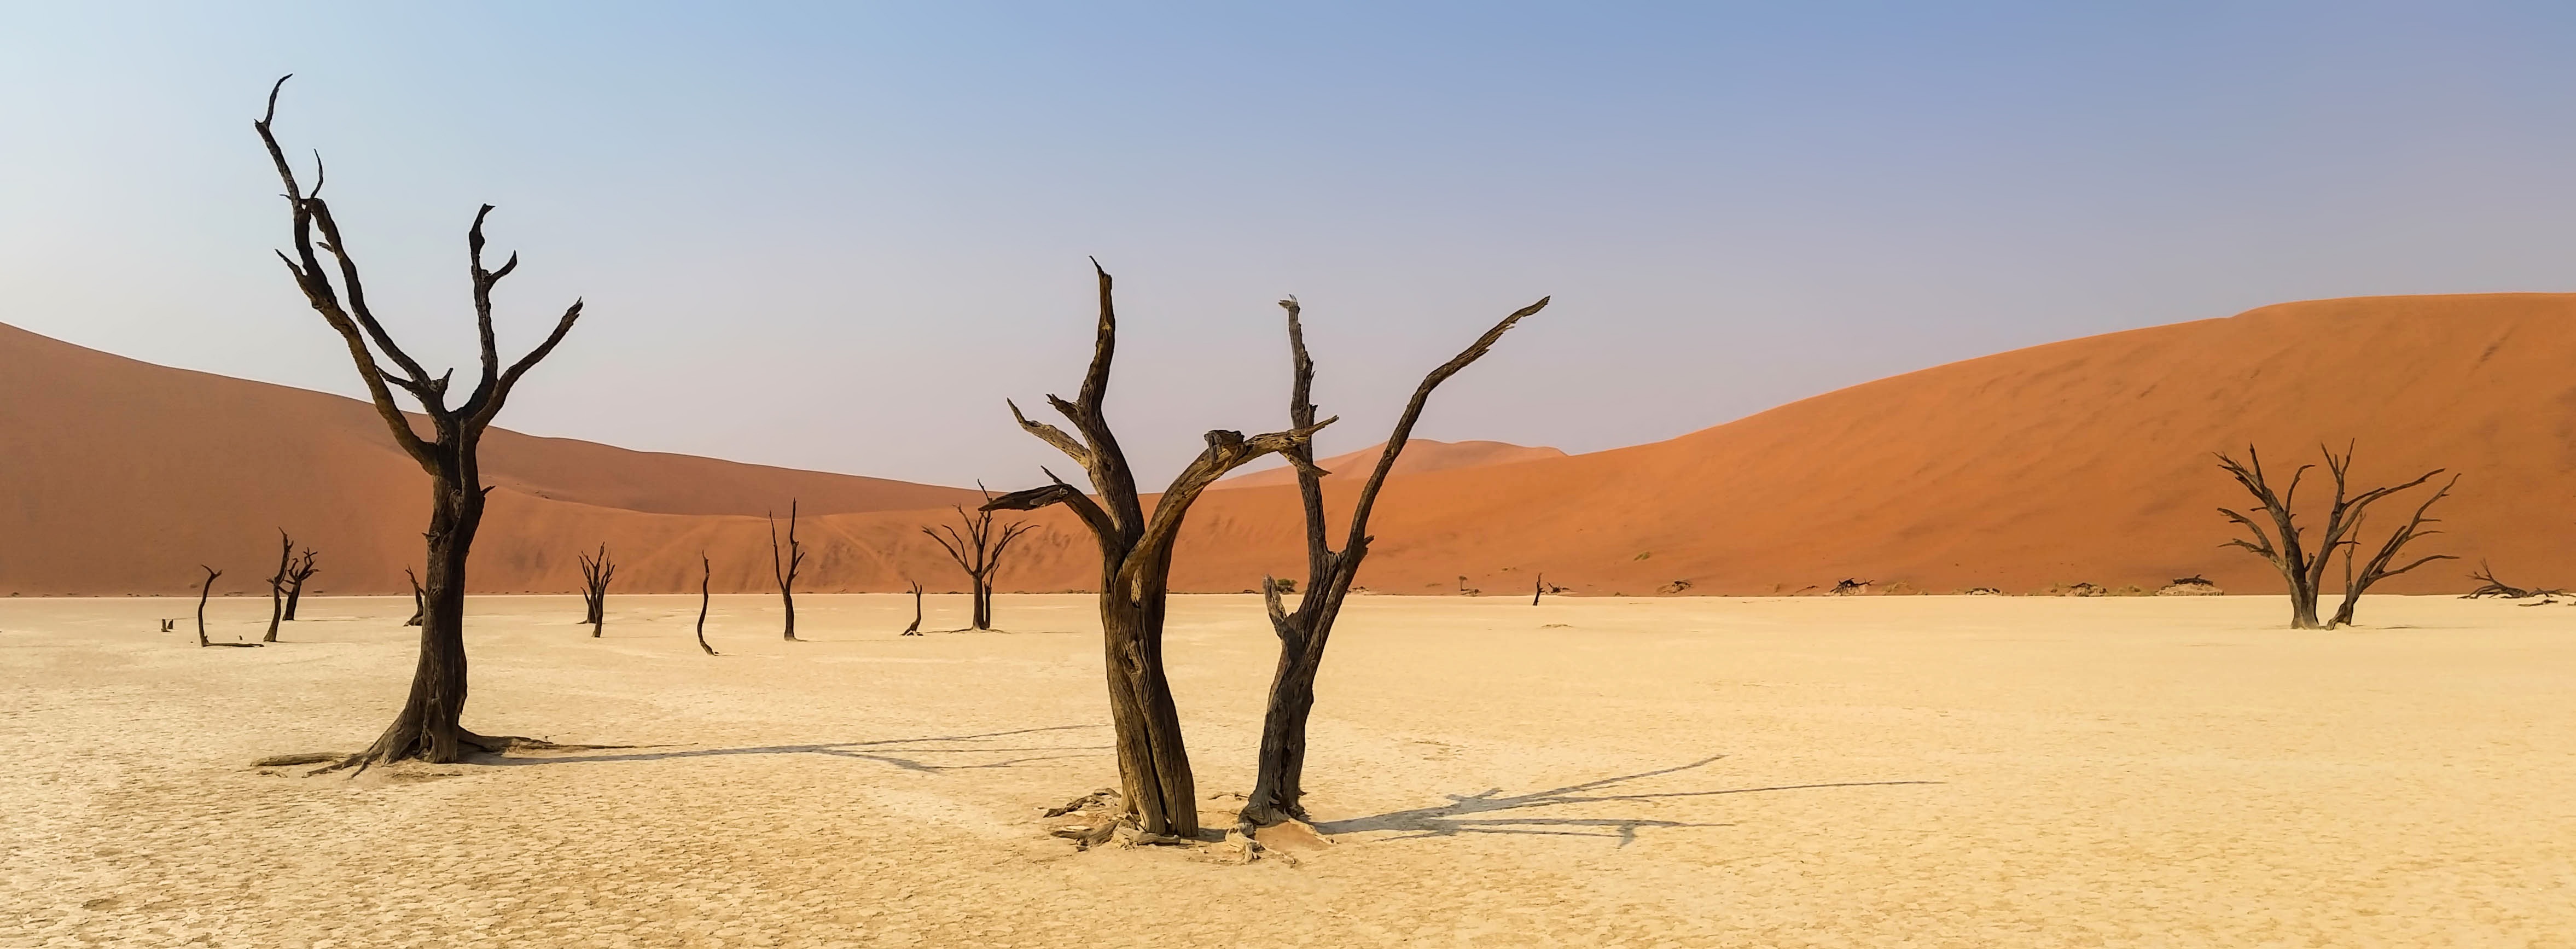
landscape, nature, sand, prairie, desert, dry, africa, soil, dead, national park, savanna, plain, trees, sandy, dunes, grassland, habitat, sahara, wadi, steppe, dead plant, landform, erg, sand dunes, namibia, heiss, namib desert, natural environment, geographical feature, aeolian landform